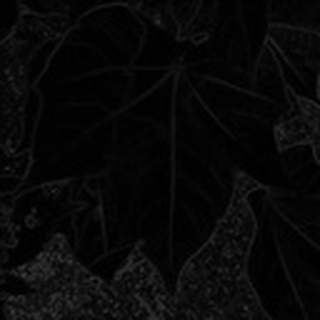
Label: healthy_cotton